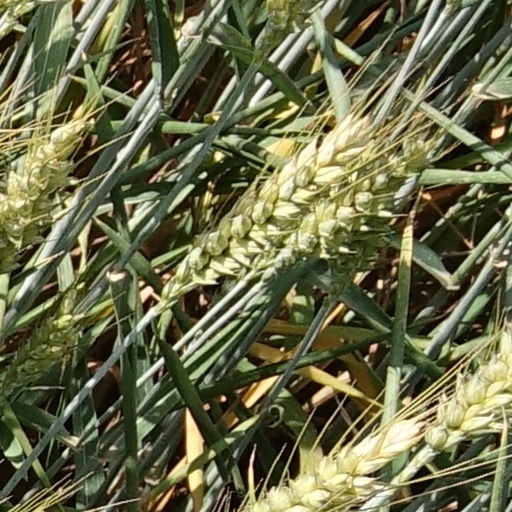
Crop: wheat